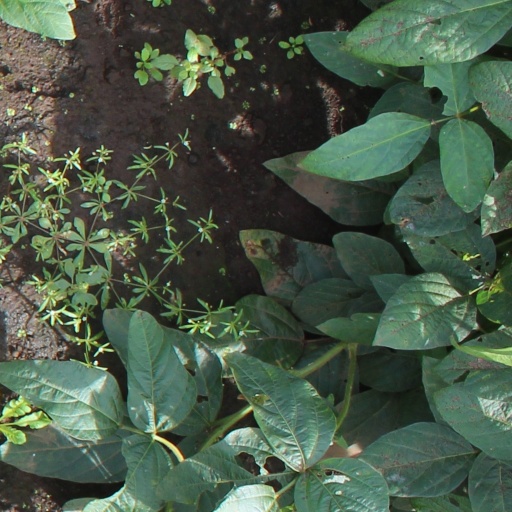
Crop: soybean